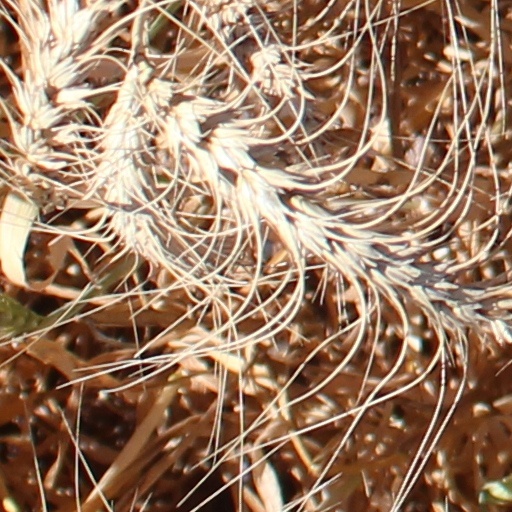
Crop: wheat